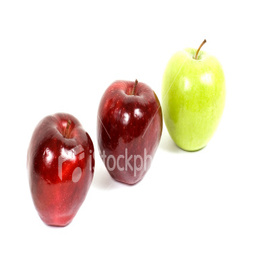
Label: Apple